Huia

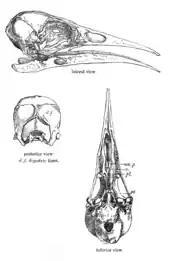
The skull had hollows, "digastric fossae", accommodating the strong muscles that open the bill

The huia foraged mainly on decaying wood. Although it was considered a specialist predator of the larvae of the nocturnal huhu beetle ("Prionoplus reticularis"), it also ate other insects—including wētā—insect larvae, spiders, and fruit.